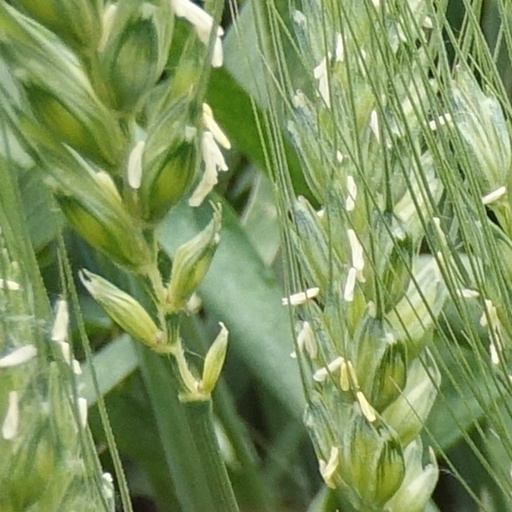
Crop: wheat